List of mammals of Georgia (country)

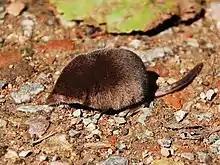
Eurasian pygmy shrew

The Soricomorpha are insectivorous mammals. The shrews and solenodons resemble mice while the moles are stout-bodied burrowers.